Cora Linn Daniels

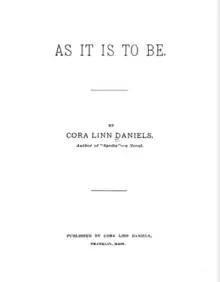
"As It Is To Be" (1892)

The best work of her life, which she valued beyond any possible novel, was a work treating of what might be designated "The Science of the Hereafter", or "The Philosophy of After Death", which was published in an illustrated volume entitled "As It is to Be" (Press of King, Fowle & Co., 1892). It was reviewed by "Frank Leslie's Popular Monthly" who stated that it "is a singularly imaginative little book, by Mrs. Cora Linn Daniels, whose essay in romance, entitled "Sardia" (Lee and Shepard, 1891), attracted some attention a year or two since. Mrs. Daniels builds up an ingenious scheme of universal revelation, based upon individual psychological intimations—or, as she chooses to call them, 'the message of the Voices'. It is at times difficult to follow her logic, and impossible to keep up with it, so to speak; yet there is an enthusiasm about her writing which wins upon the sympathy if it does not conquer the conviction. There are abundant testimonials to this effect from men of eminence and authority. Professor Elliott Coues, for instance, writes: "If you commune with an extraneous spirit you have a wise, strong and good counselor. If you commune with your own higher spirit you must accept the very highest compliment from me."